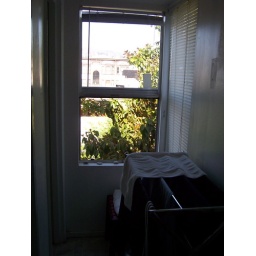
back window by bathroom - facing twin peaks